The Hermitage (Nashville, Tennessee)

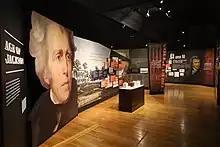
Museum displays in 2022

Elected President in 1828, Jackson enlarged the Hermitage during his first term. After an 1834 fire destroyed much of the interior of the house, he rebuilt and refurnished it. At the end of his second term in 1837, Jackson retired to the Hermitage, where he died in 1845. Andrew Jackson was buried in the garden next to his wife.